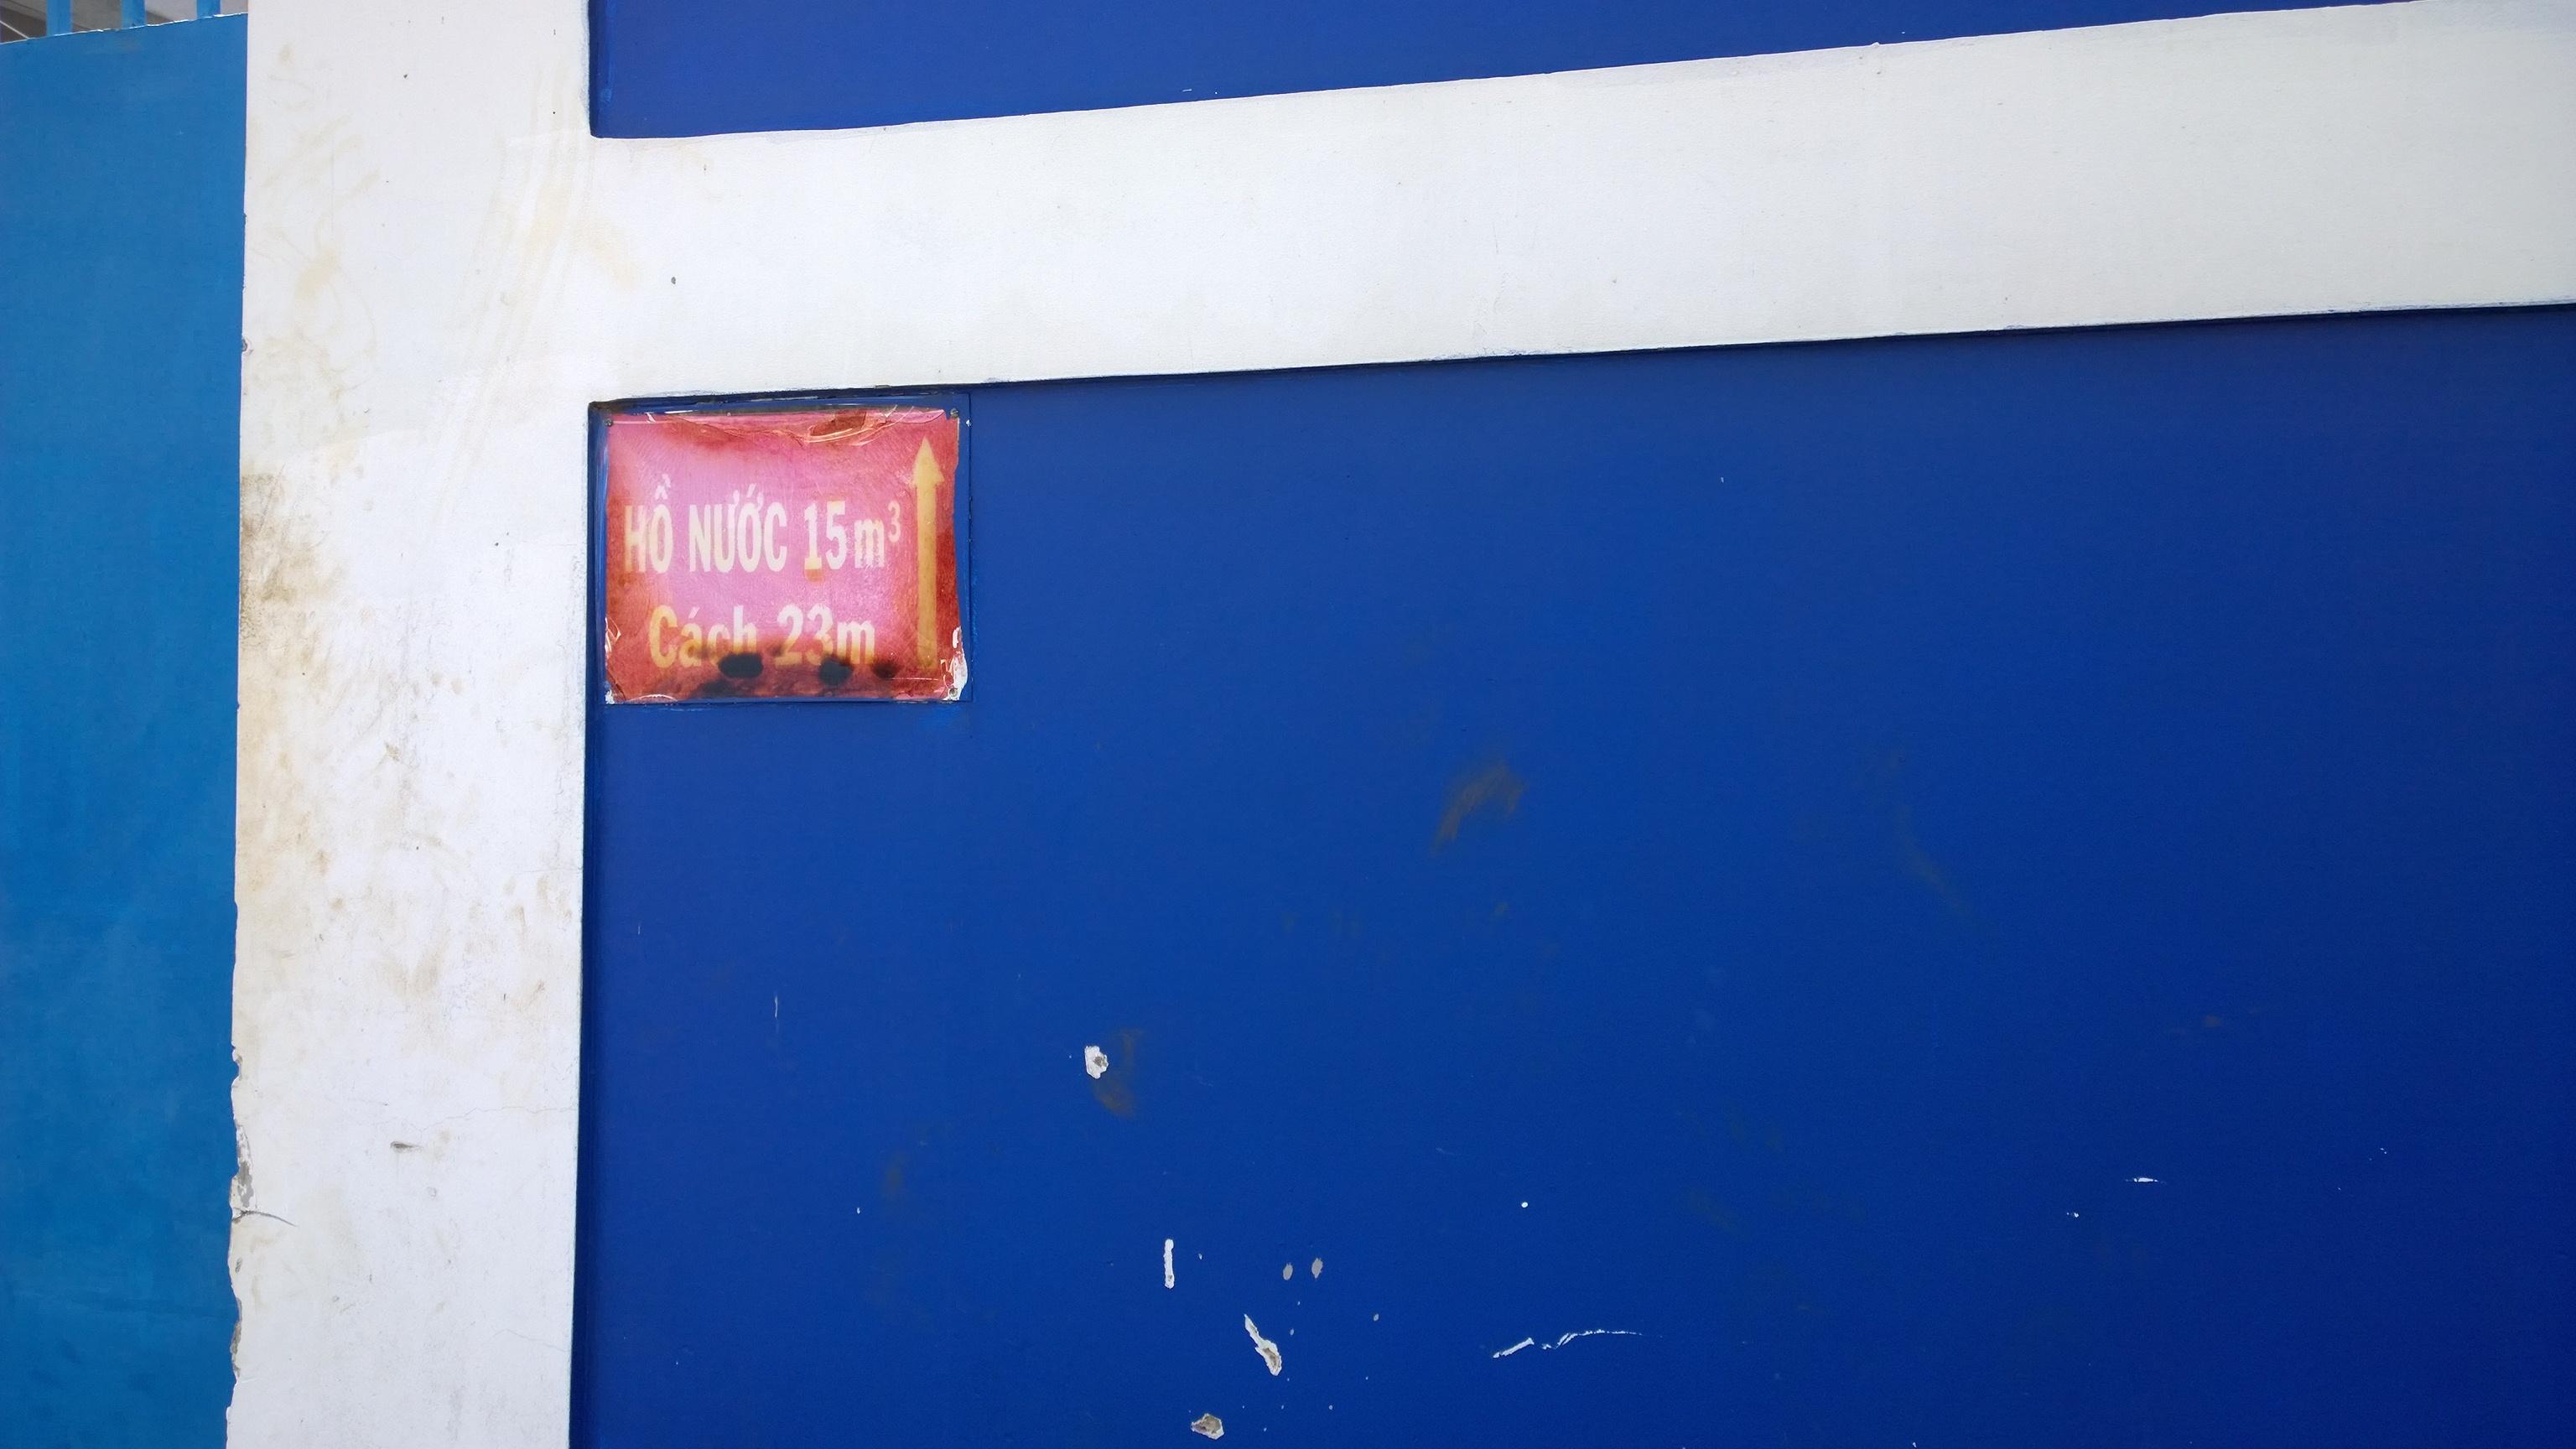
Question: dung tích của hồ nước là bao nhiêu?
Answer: là 15 mét khối